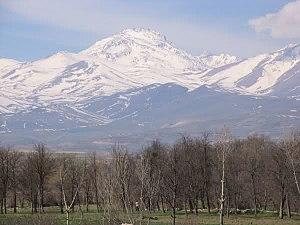
Savalan ou Sabalan est un volcan inactif dans la province d'Ardabil en Iran. Savalan est le troisième sommet d'Iran et un lac permanent s'est formé à son sommet. Savalan possède une station de ski sur ses pentes et différentes attractions touristiques comme les sources d'eau chaude de Sareyn.